Manduca quinquemaculata

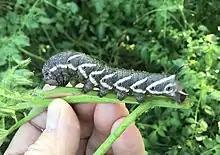
Tomato hornworm caught feeding on tomato plant

Because the larvae are pests of crop plants such as tomatoes and tobacco, biological control agents and traps have been used to control their populations. Gardeners whose tomato plants are predated by the tomato hornworm pick the caterpillars off of their plants.The use of a UV blacklight at night helps to find them, as they glow bright green. (see photo below). Among other examples, the larvae can also be eaten by most common bird species.